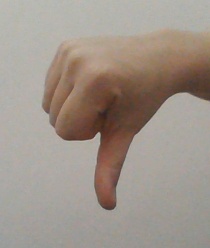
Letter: waw